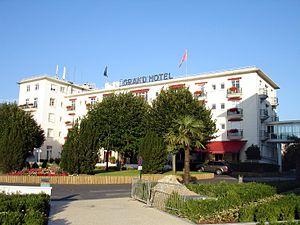
Enghien-les-Bains est une commune française située dans le département du Val-d'Oise, en région Île-de-France. Elle se situe à onze kilomètres au nord de Paris.